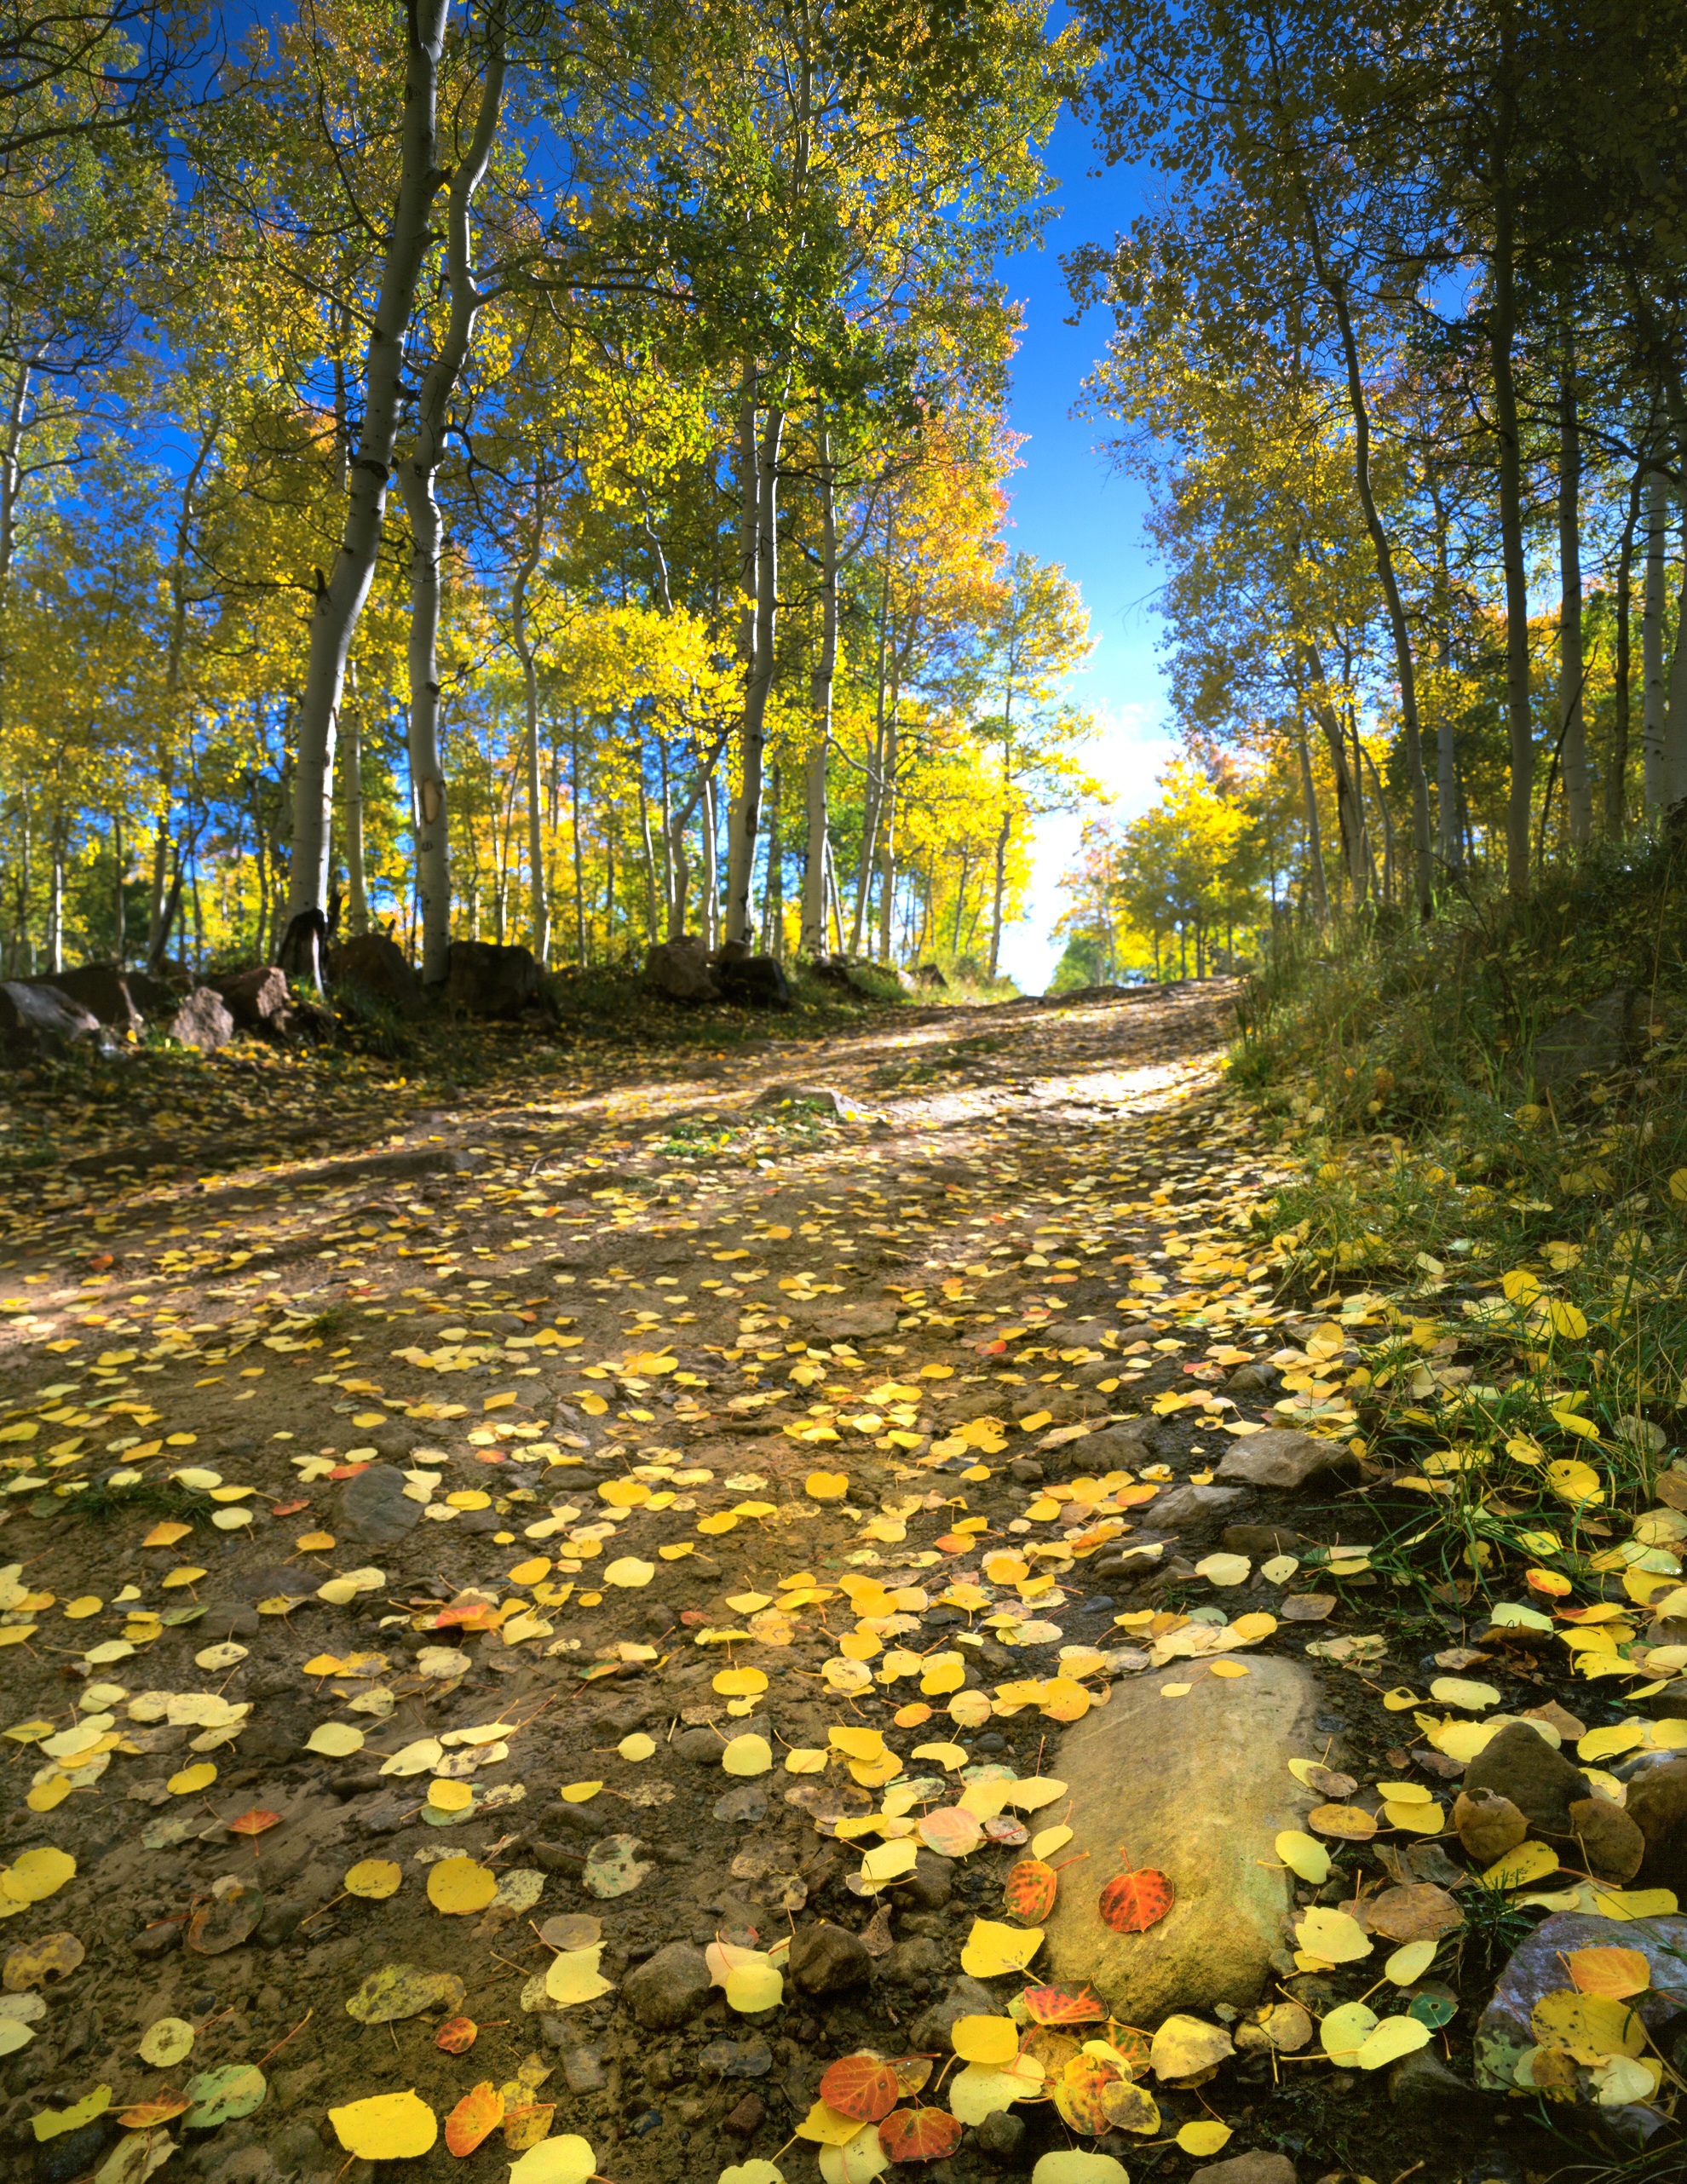
landscape, tree, nature, forest, wilderness, plant, meadow, sunlight, morning, leaf, fall, flower, foliage, reflection, color, autumn, park, botany, yellow, season, deciduous, woodland, habitat, october, ecosystem, woody plant